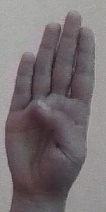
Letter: kaaf